Extermination camp

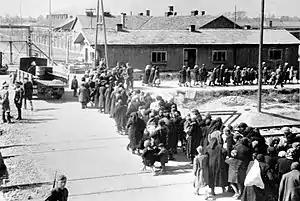
March of new arrivals along the SS barracks at Birkenau toward the gas chambers near crematoria II and III, 27 May 1944 (Photograph from the Auschwitz Album)

Auschwitz Camp Commandant Rudolf Höss reported that the first time Zyklon B pellets were used on the Jews, many suspected they were to be killeddespite having been deceived into believing they were to be deloused and then returned to the camp. As a result, the Nazis identified and isolated "difficult individuals" who might alert the prisoners, and removed them from the masslest they incite revolt among the deceived majority of prisoners en route to the gas chambers. The "difficult" prisoners were led to a site out of view to be killed off discreetly.